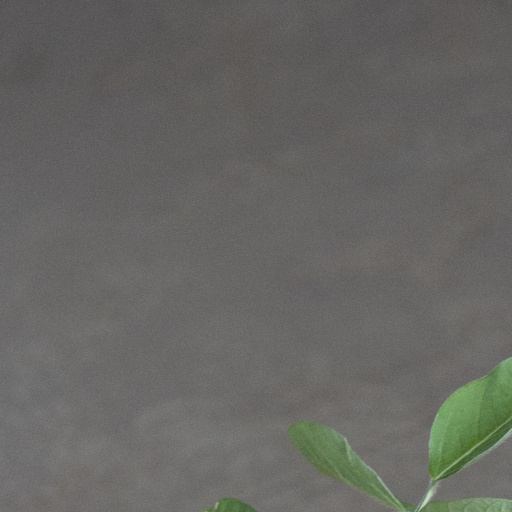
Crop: soybean